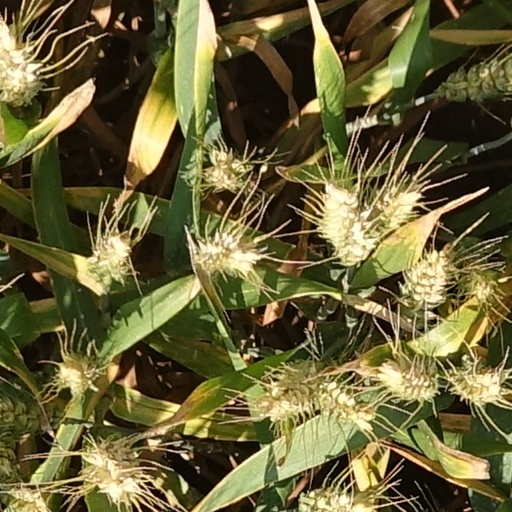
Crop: wheat